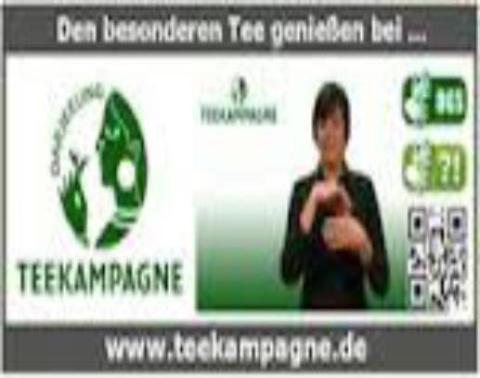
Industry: Food